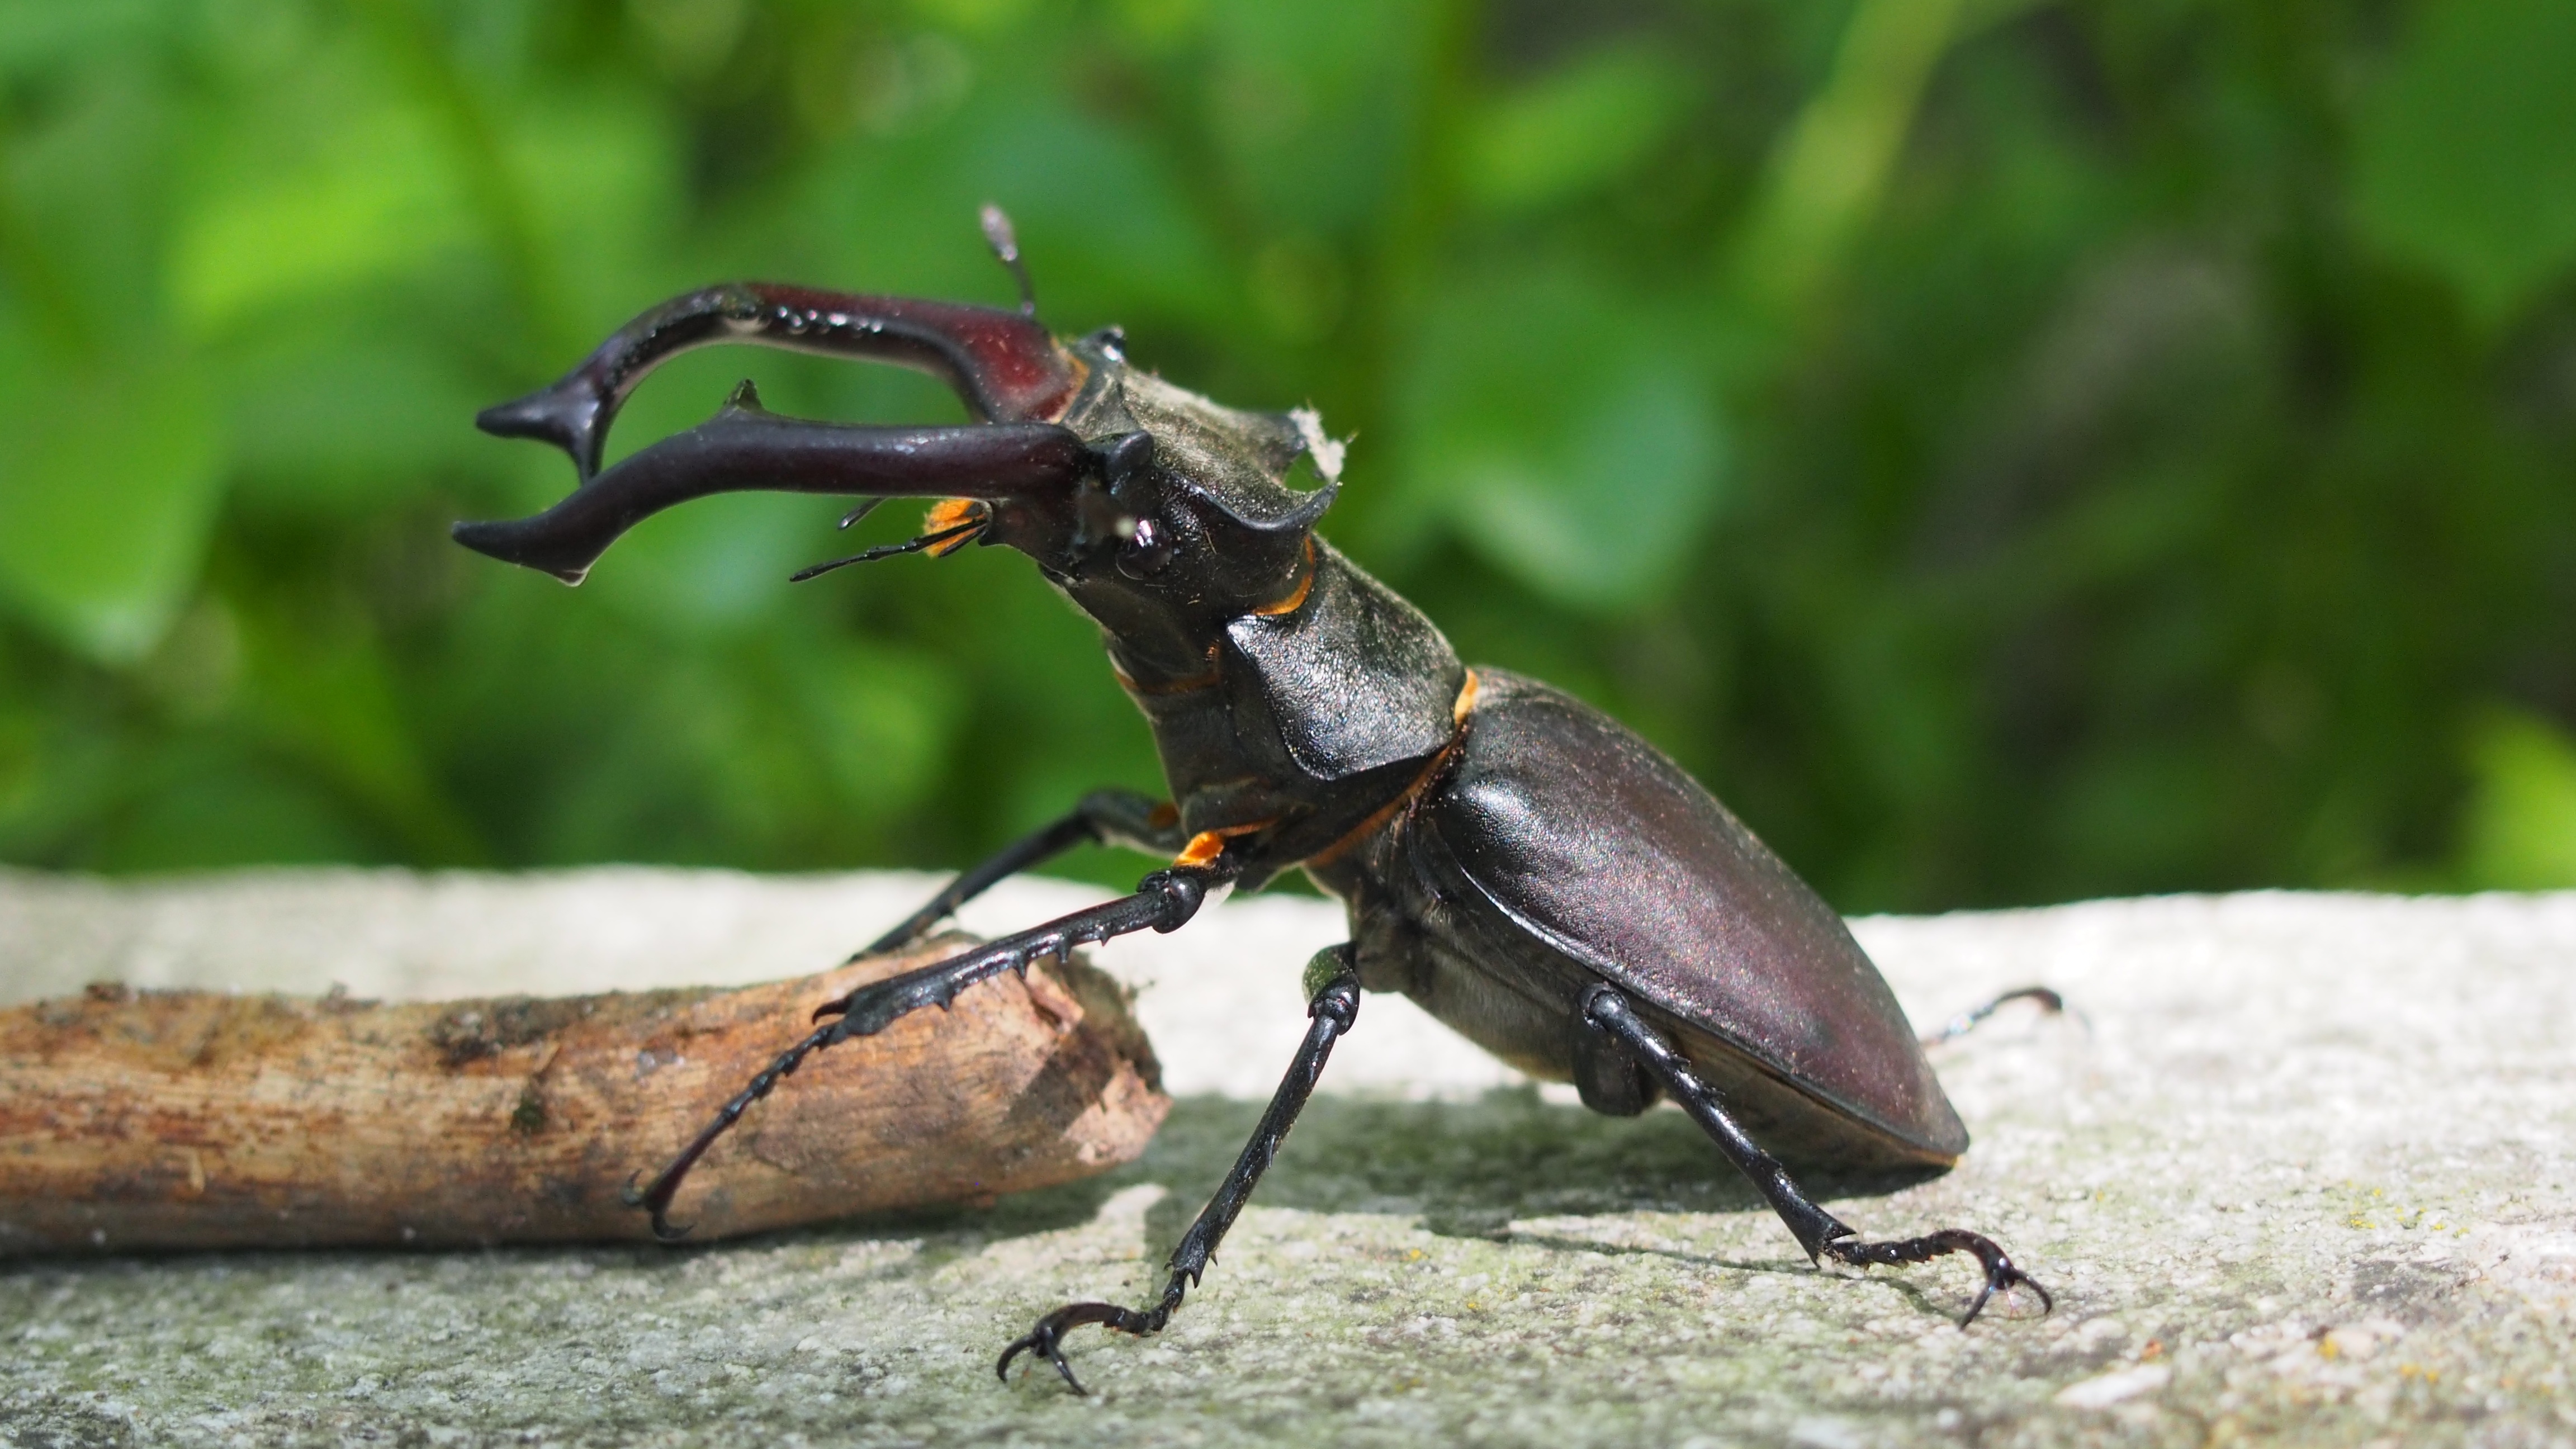
fly, wildlife, insect, fauna, invertebrate, close up, beetle, macro photography, arthropod, scarabs, japanese rhinoceros beetle